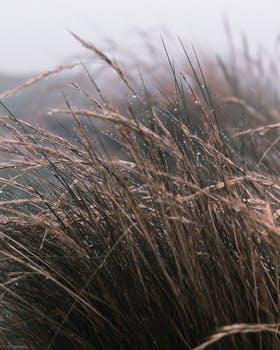
Label: Watermark